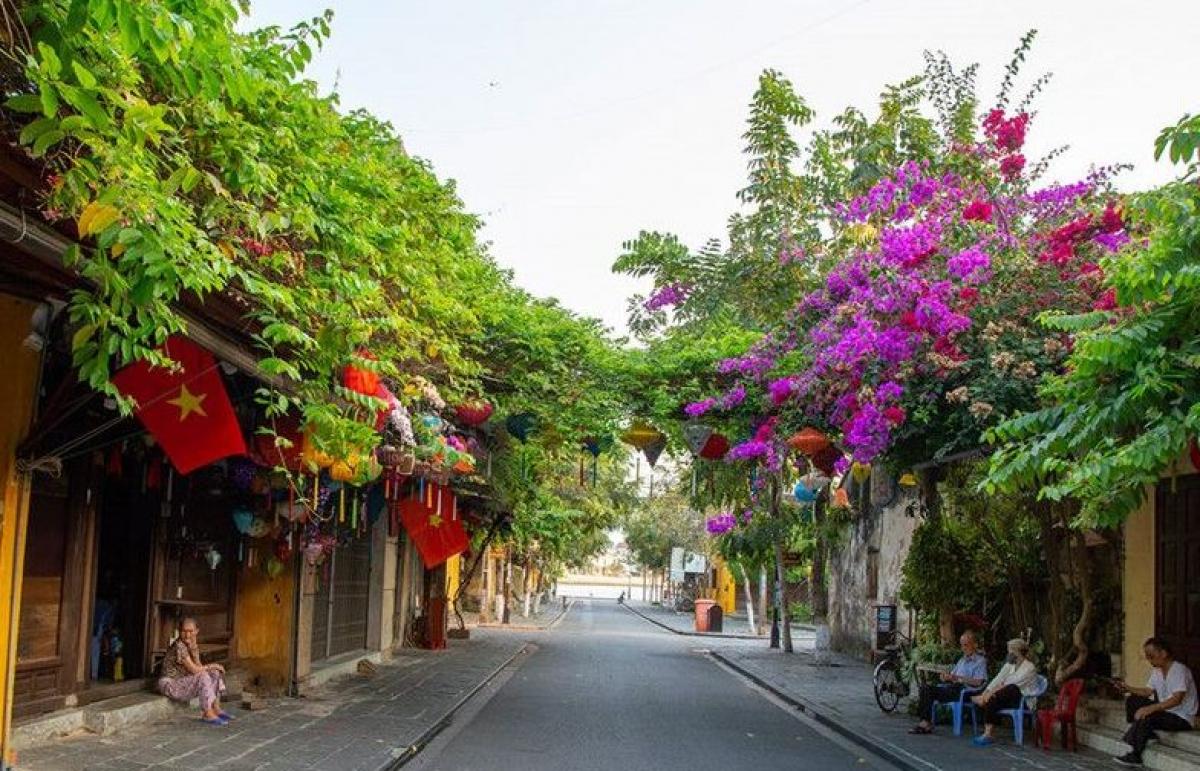
không có người nào trong bức ảnh đang trong trạng thái di chuyển